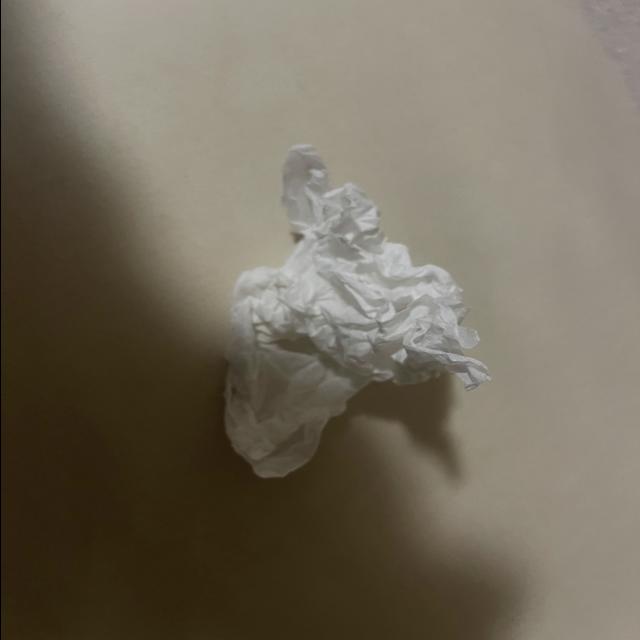
Label: tissues